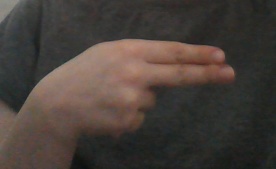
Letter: ain